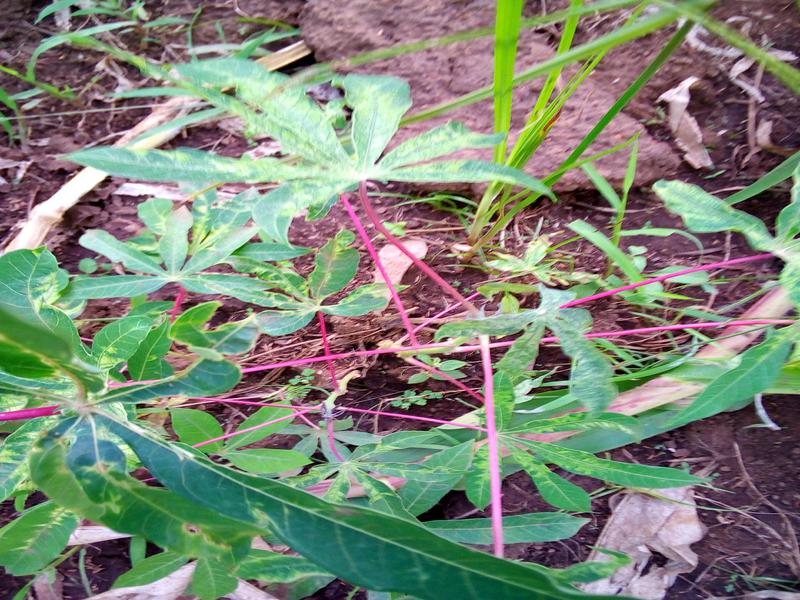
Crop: cassava
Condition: mosaic_disease